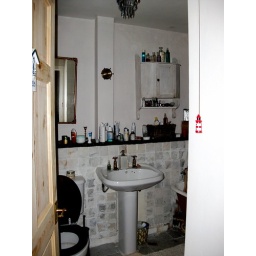
Bathroom... Not too small just perfect size... New bath installed... Marble tiled wall and floor in progress...